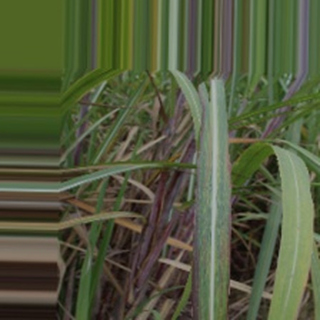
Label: sugarcane_bacterial_blight